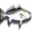
Label: trout